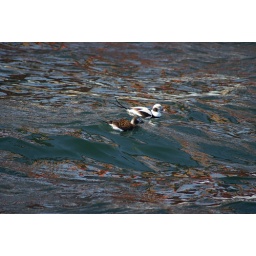
The reflections in the water are from the bridge they are swimming near, but the colours seem to mirror they're own